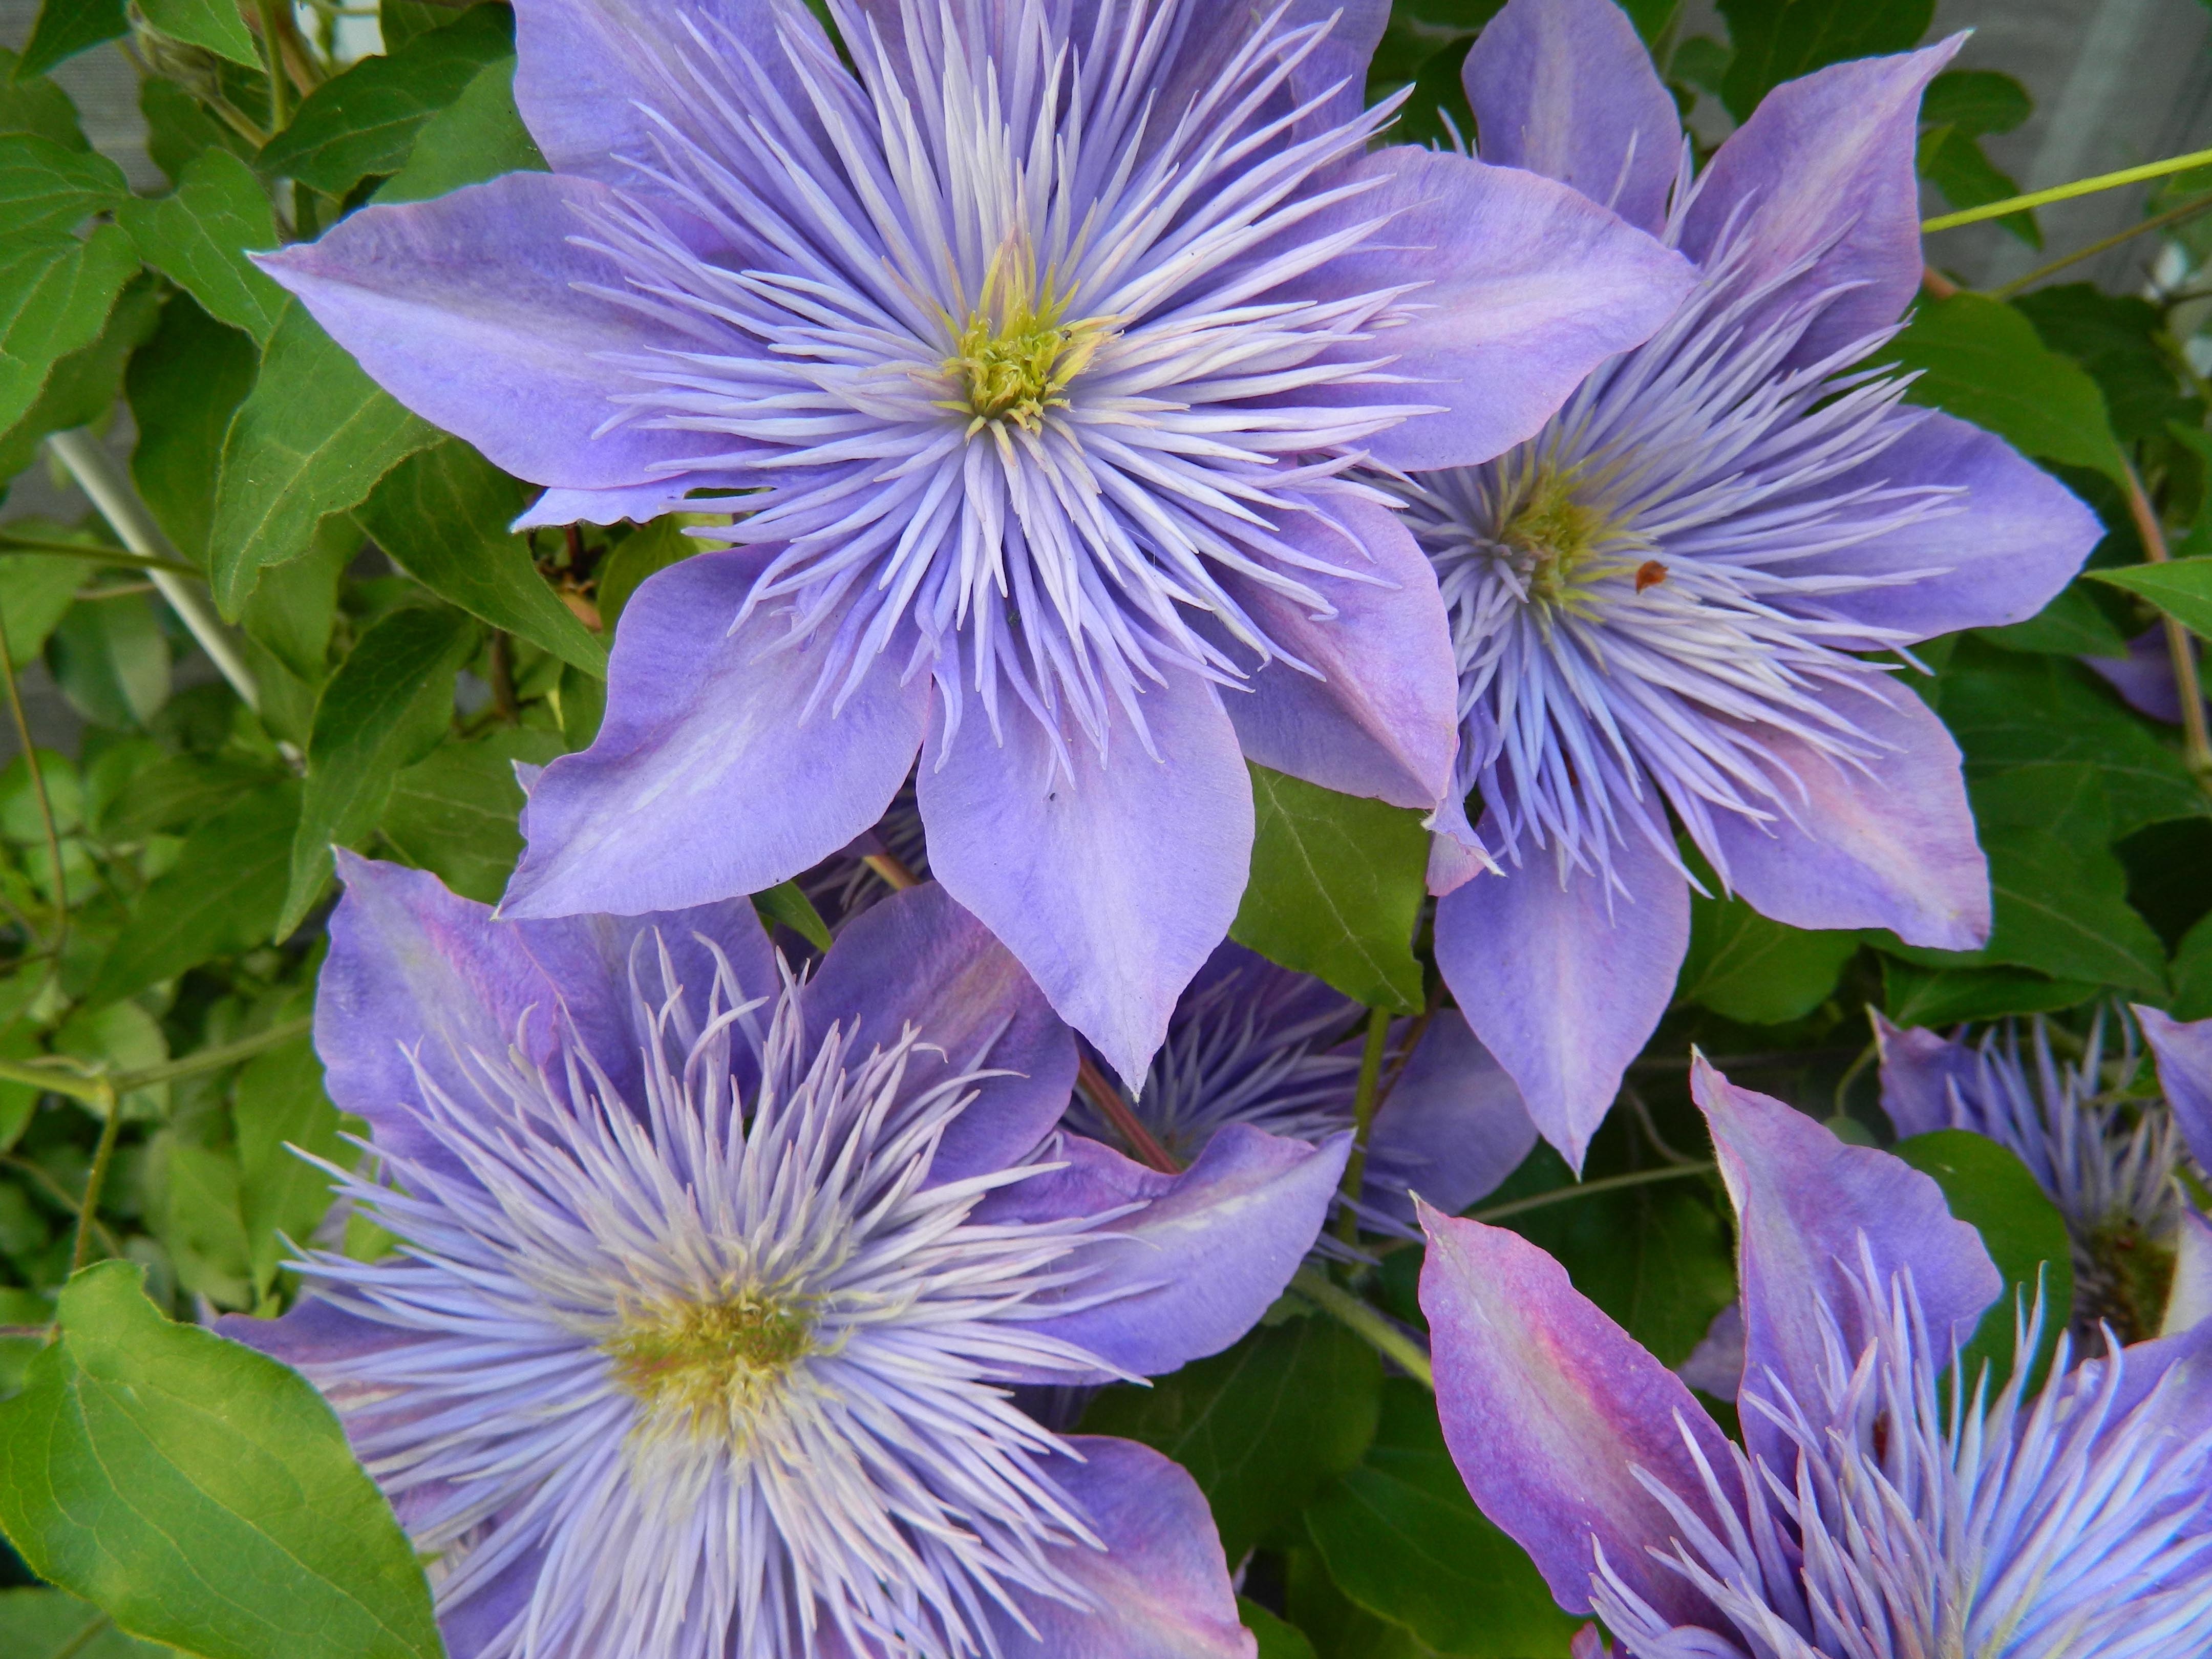
plant, flower, purple, petal, flora, wildflower, close up, clematis, flowering plant, land plant